WWE United States Championship

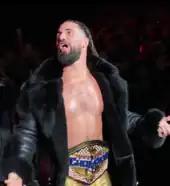
Seth Rollins with the current version of the championship, introduced in 2020.

The design of the WCW United States Heavyweight Championship from 1991 to 1995 featured five plates. A center plate on the gold background consisted of a map of the Contiguous United States with a flag shown along with an eagle. On top of the plate shows the WCW logo with the two banners reading on the black background "UNITED STATES" along with two stars on each side while the text says "HEAVYWEIGHT WRESTLING CHAMPION" on the bottom. Both side plates on each side feature one with the U.S. flag with the text "UNITED STATES" while the other shows two wrestlers grappling with the WCW logo on top and the text "CHAMPION" on the bottom. After its minor update in 1995, the belt now featured three plates with the center plate slightly redesigned with the side plates also feature a gold filigree with the text "WORLD CHAMPIONSHIP WRESTLING". This belt would also appear on WWF's programming until November 2001.